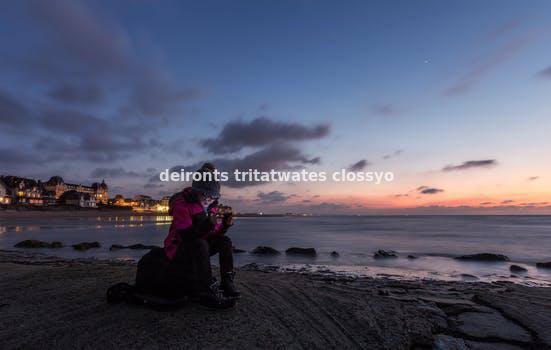
Label: Watermark